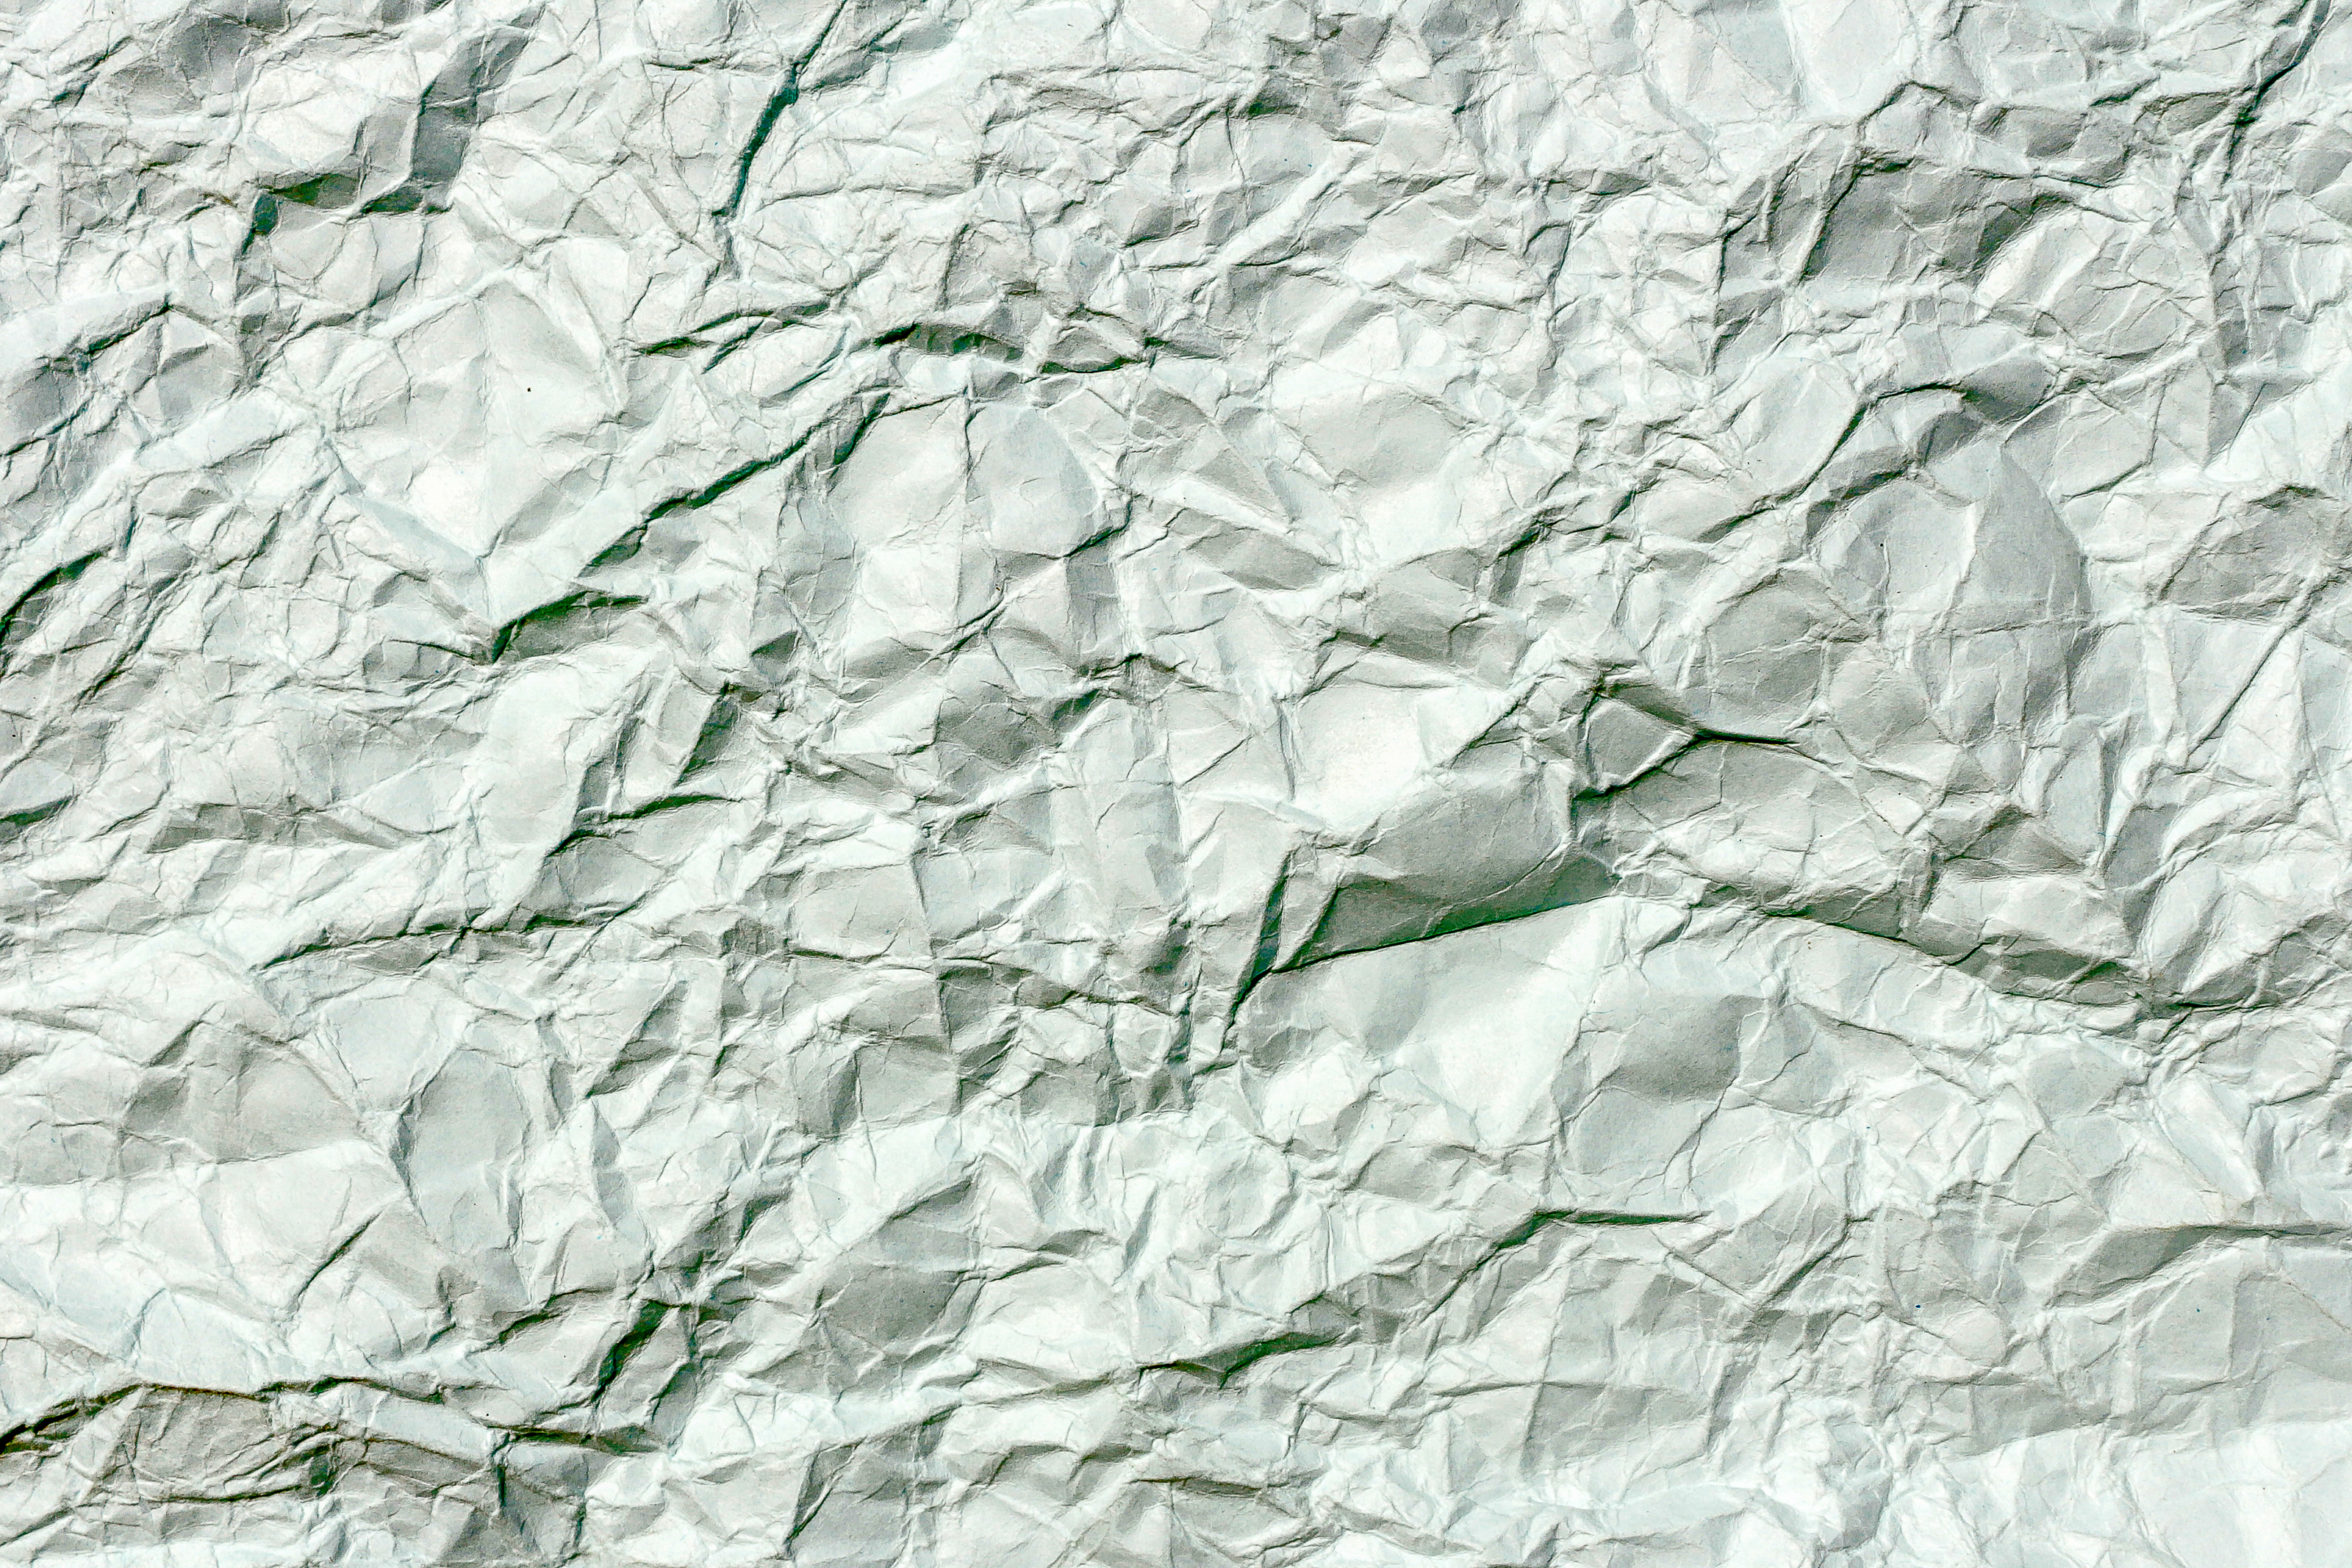
paper, background, white, crumpled, texture, page, blank, old, wrinkled, sheet, grunge, garbage, textured, abstract, pattern, rough, empty, backdrop, ball, material, vintage, crumple, document, creased, damaged, office, object, surface, trash, grungy, rock, grass, geology, glacial landform